Franz Rudolf Frisching

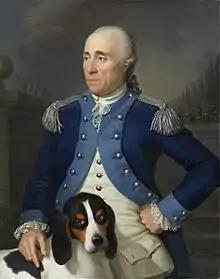
Franz Rudolf Frisching in the uniform of an officer of the Bernese Jäger Corps with his Berner Laufhund, painted by Jean Preudhomme in 1785.

Frisching was the son of Vinzenz Frisching (1689–1764) who was Master of Schlosswil. In 1748, Franz Rudolf Frisching became a member of the Swiss Guards of the Netherlands where he achieved the rank of a colonel.